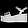
Label: Sandal